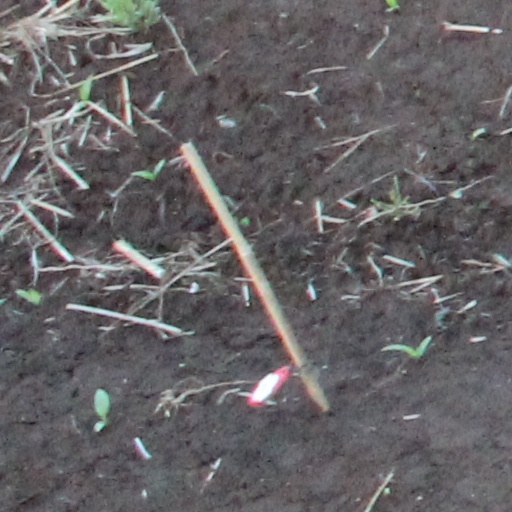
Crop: wheat